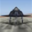
Label: airplane